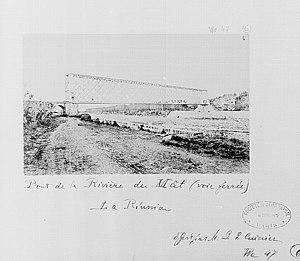
La rivière du Mât est une rivière et un fleuve côtier du nord-est de l'île de La Réunion, département d'outre-mer français dans le sud-ouest de l'océan Indien.